Killing of Eleanor Bumpurs

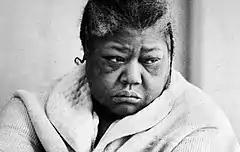
Bumpurs, 1984.

On October 29, 1984, Eleanor Bumpurs was shot and killed by the New York City Police Department (NYPD). The police were present to enforce a city-ordered eviction of Bumpurs, an elderly and disabled African American woman, from her New York Housing Authority (NYCHA) public housing unit at 1551 University Avenue (Sedgwick Houses) in the Morris Heights neighborhood of the Bronx.